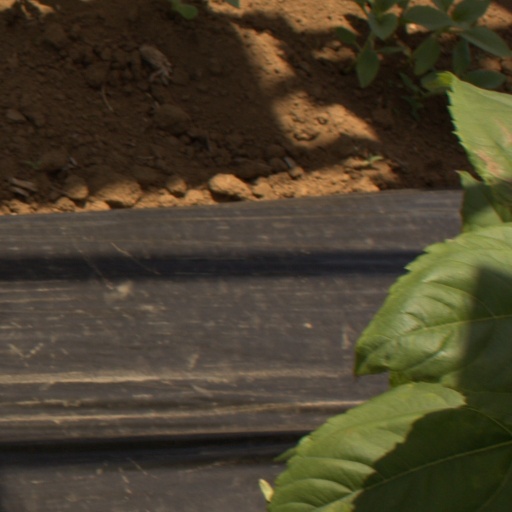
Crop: Jerusalem artichoke